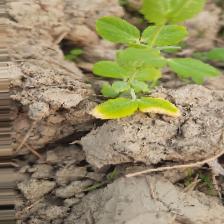
Label: Ascochyta blight